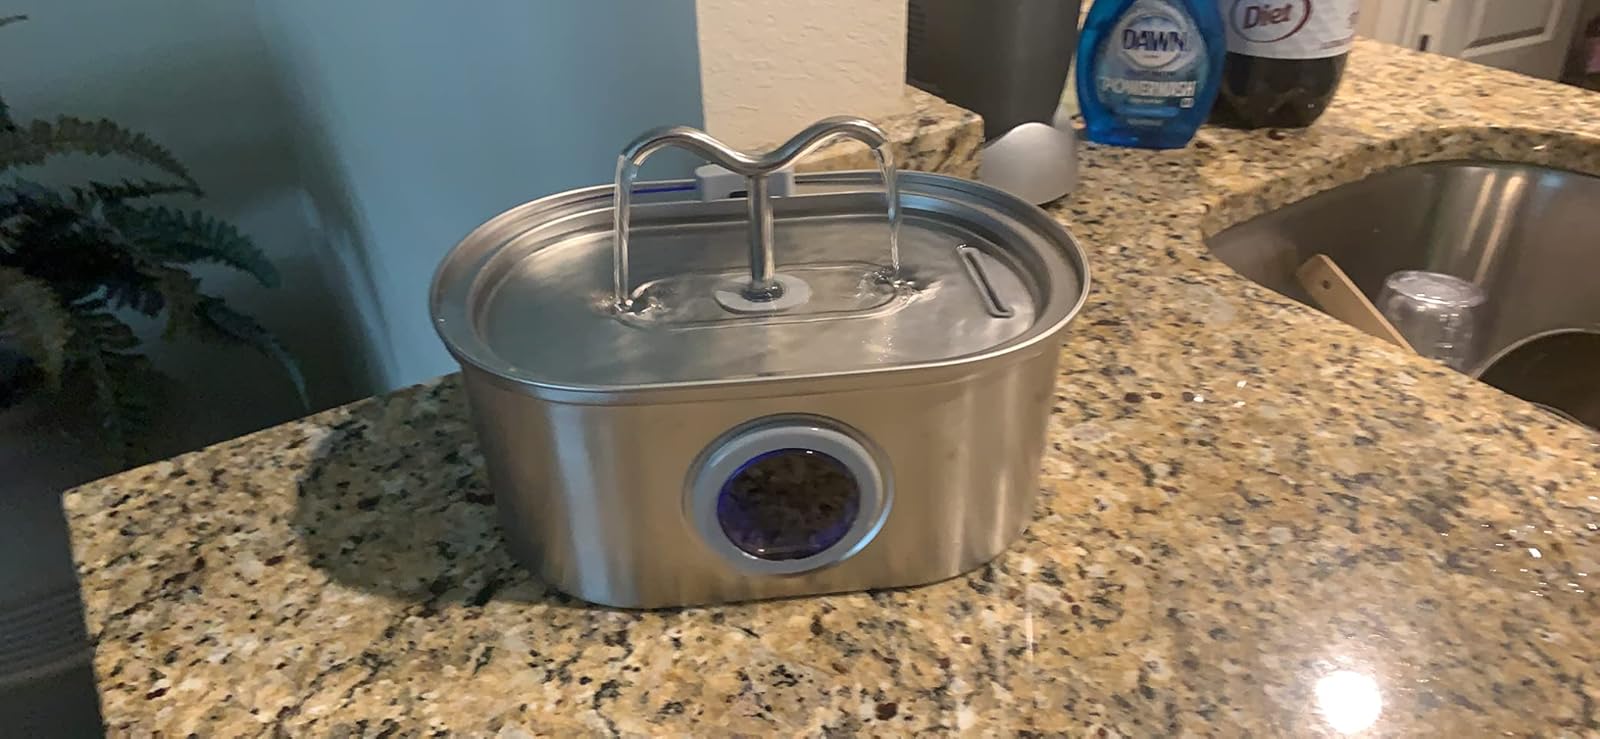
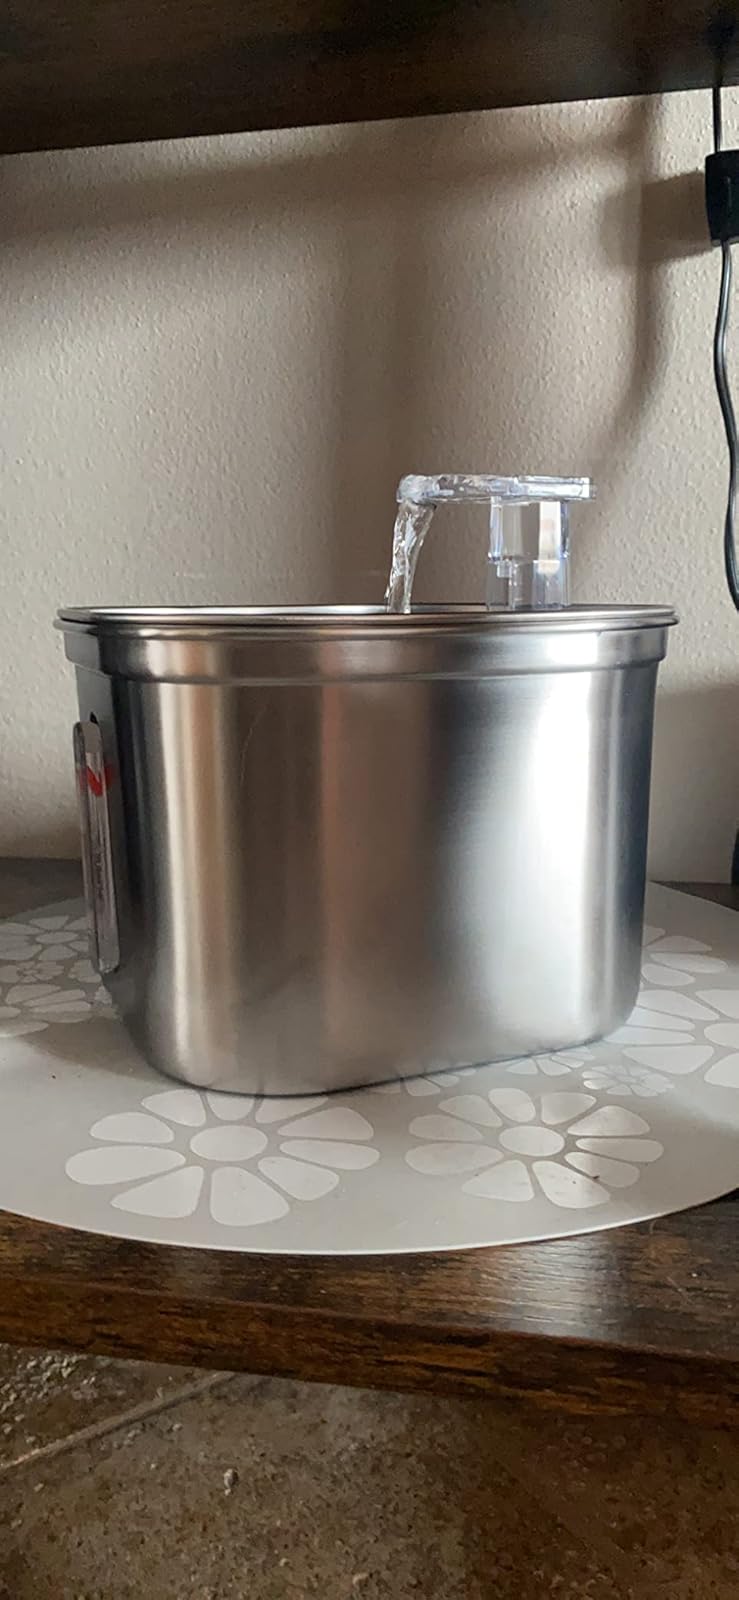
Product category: items_bowl
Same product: no